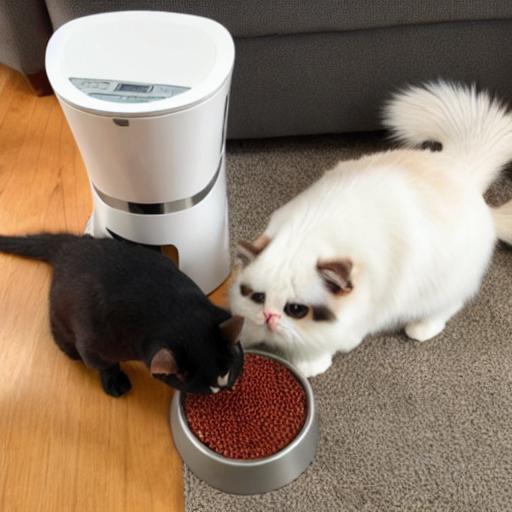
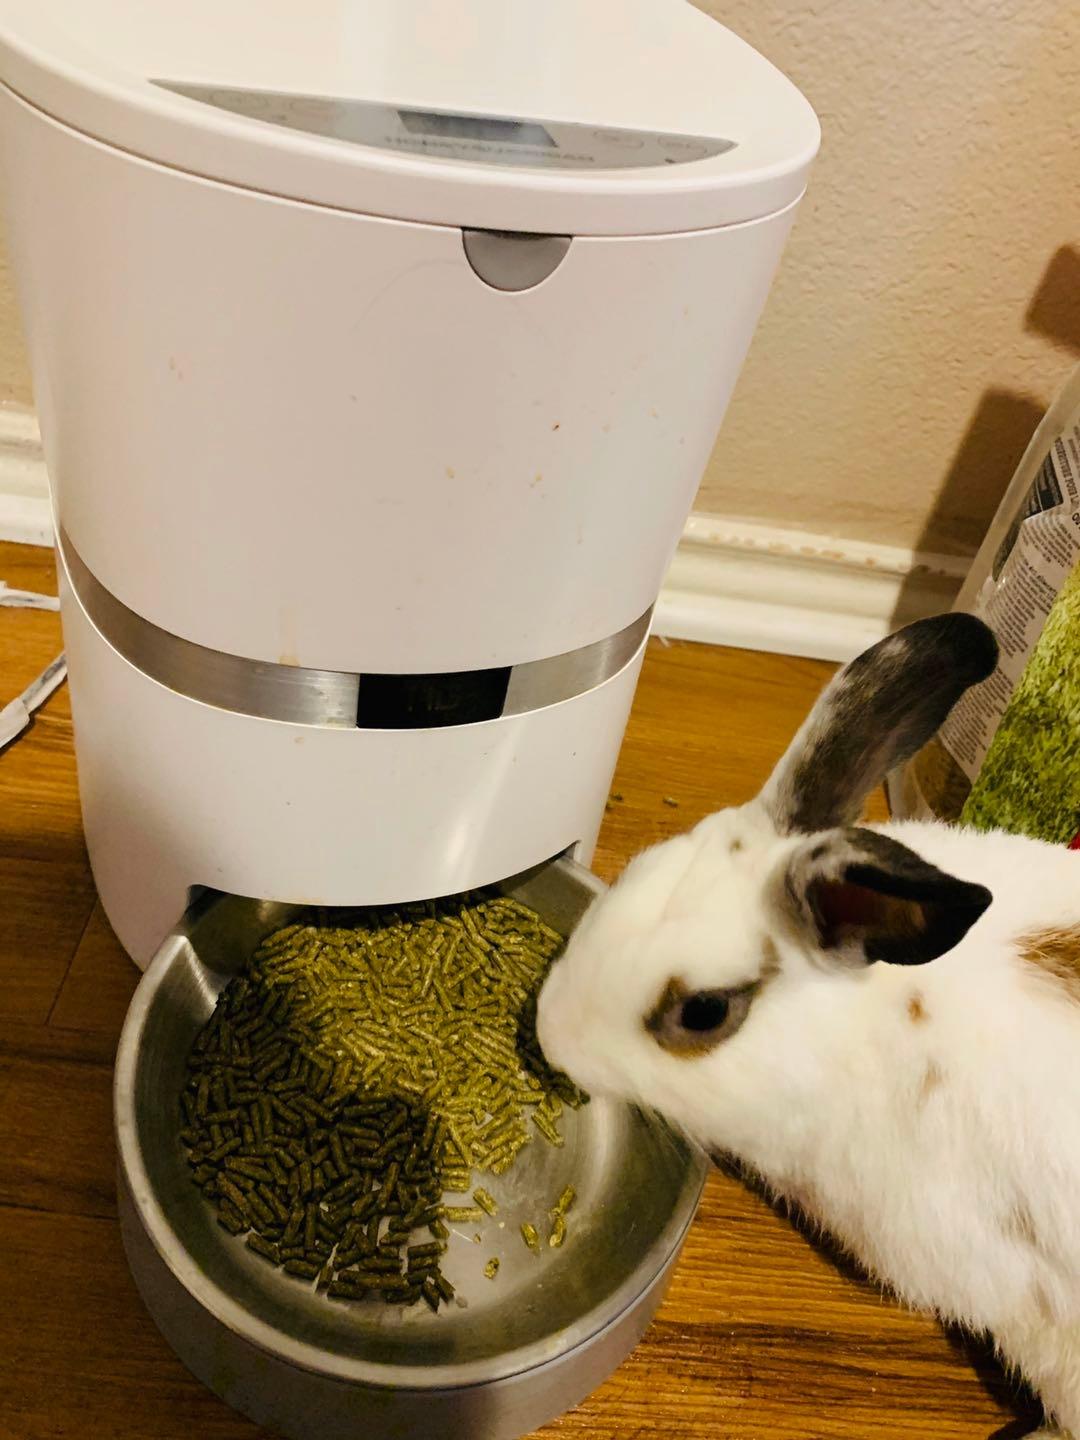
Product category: items_feeder
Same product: no